Canyon Hotel

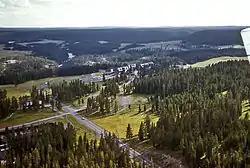
Aerial view of the Canyon Hotel in 1958

The third hotel was designed by architect Robert Reamer, a close friend of Yellowstone Park Company president Harry W. Child, who had designed the Old Faithful Inn and a renovation of the Lake Hotel in 1903. Reamer and the Childs had together taken a grand tour of Europe in 1909, and at Child's direction Reamer set out to design an elegant accommodation, in contrast to the rustic Old Faithful Inn. Reamer, assisted by Charles A. Popkin, incorporated the old hotel into the new design, but changed its character completely to a long, horizontal structure that flowed along the hillside, anchored by a heavy hipped roof accented by prominent hipped dormers. The new hotel comprised 400 rooms with 100 baths, and measured in length making it the largest building ever built in Yellowstone. Construction started in June 1910, and the hotel was already enclosed by October. Nearly all exterior work was completed by December, and work continued on the interior through the winter. The partially complete hotel opened for guests in June 1911, with the grand opening held on August 2, 1911.